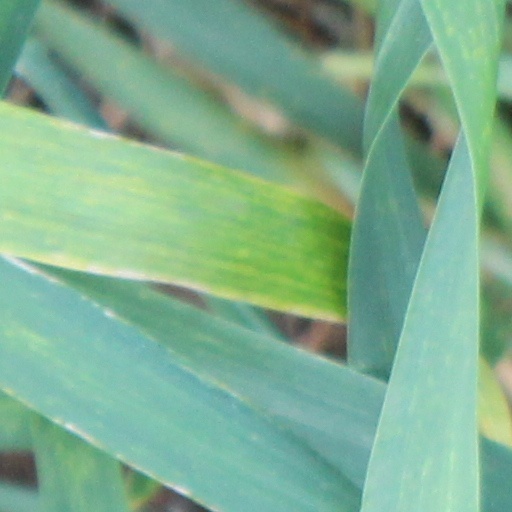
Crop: wheat